Yasmin Mrabet

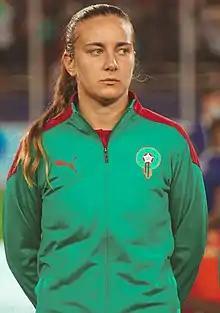
Mrabet with Morocco at the 2022 Women's Africa Cup of Nations

Yasmin-Katie M'rabet (born 8 August 1999) is a professional footballer who plays as a midfielder for Valencia. Born in Spain, she operates as a centre-back for the Morocco national team. She previously represented her country of birth at under-19 level.